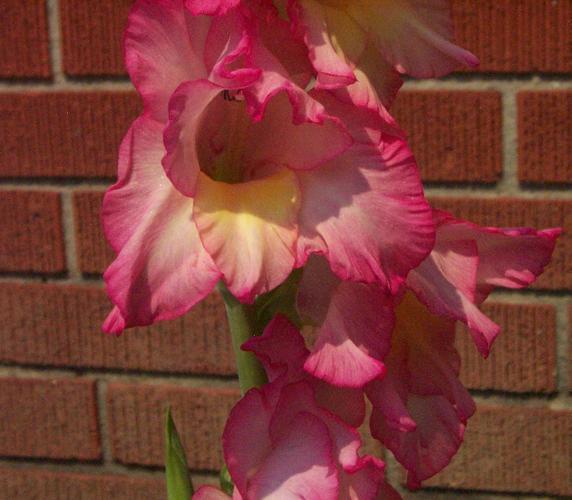
Label: sword lily